History of Transylvania

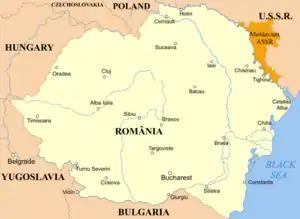
Yellow, peach and orange map

The Austrians clearly rejected the October demand that ethnic criteria become the basis for internal borders, with the goal of creating a province for Romanians (Transylvania, alongside Banat and Bukovina); they did not want to replace the threat of Hungarian nationalism with a potential one of Romanian separatism. However, they did not declare themselves hostile to the creation of Romanian administrative offices in Transylvania (which prevented Hungary from including the region in all but name). The territory was organized into (prefectures), with Avram Iancu and Buteanu two prefects in the Apuseni Mountains. Iancu's prefecture, the "Auraria Gemina" (a name charged with Latin symbolism), became important; it took over from bordering areas which were never fully organized.